Sky position (RA, Dec in degrees): 137.733, 7.25
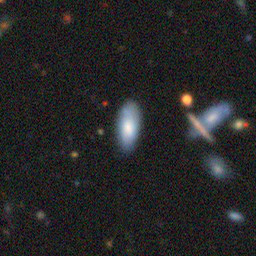
Galaxy morphology: In-between Round Smooth Galaxies